The Returned (2013 film)

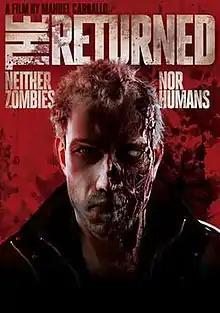
Neither Zombies Nor Humans

The Returned is a 2013 Spanish-Canadian thriller film directed by Manuel Carballo, written by Hatem Khraiche, and starring Emily Hampshire, Kris Holden-Ried, Shawn Doyle, and Claudia Bassols. When a rare and difficult to obtain medicine that requires daily doses to stave off the effects of a zombie infection runs low, a physician (Hampshire) and her infected husband (Holden-Ried) go on the run to avoid angry demonstrators.